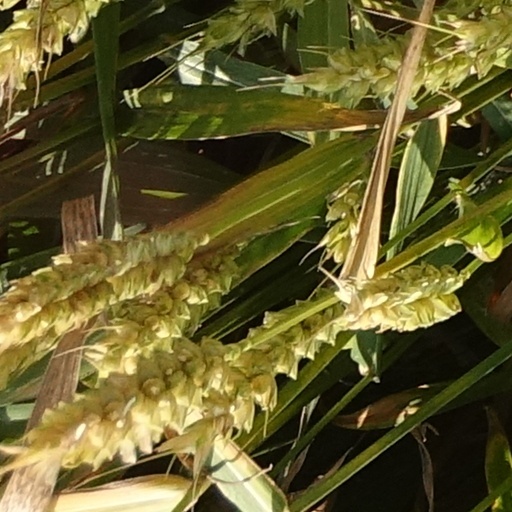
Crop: wheat